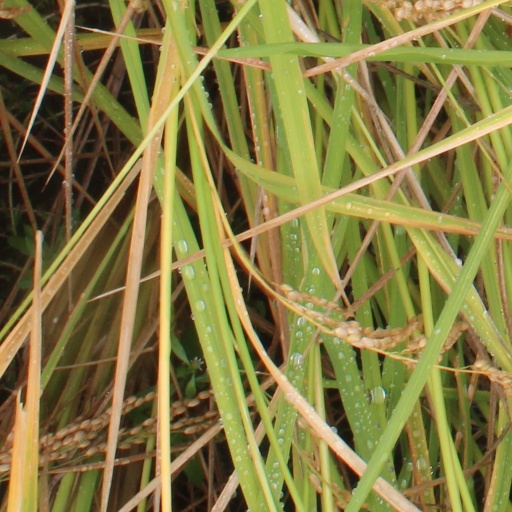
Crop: rice